Robbie Earl

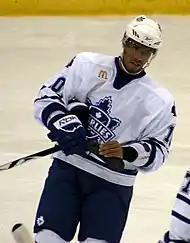
Earl during his tenure with the Toronto Marlies.

During his Junior season with Wisconsin, Earl scored a goal in the final of the 2006 NCAA Division I Men's Ice Hockey Tournament against the Boston College Eagles, helping the Badgers win the NCAA Men's Hockey Championship. He also scored twice against the University of Maine Black Bears in the Frozen Four semifinal. As a result, Earl was selected to the Frozen Four All-Tournament team and named the Most Outstanding player. After saying he would return to the Badgers for his senior season at the school's rally for the men's and women's Frozen Four Champions, two days later he announced that he decided to join the Maple Leafs instead.